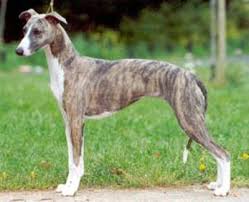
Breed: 234-n000065-whippet